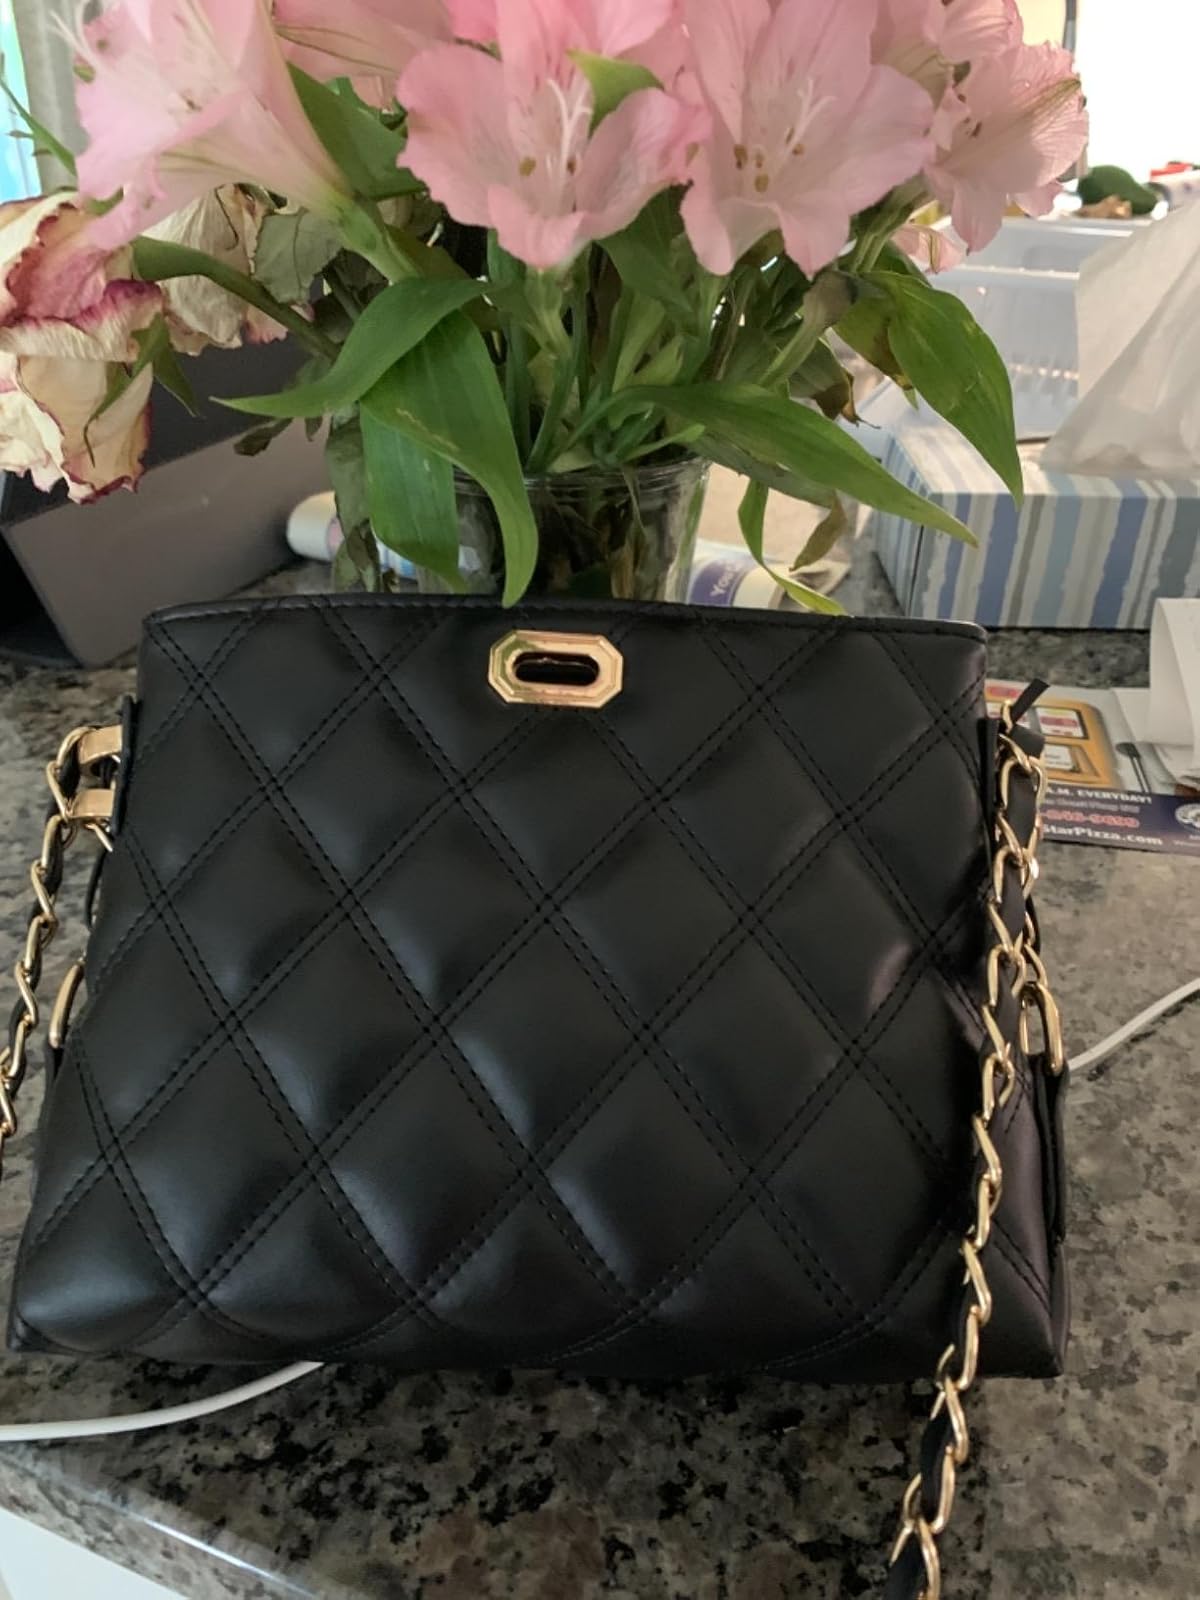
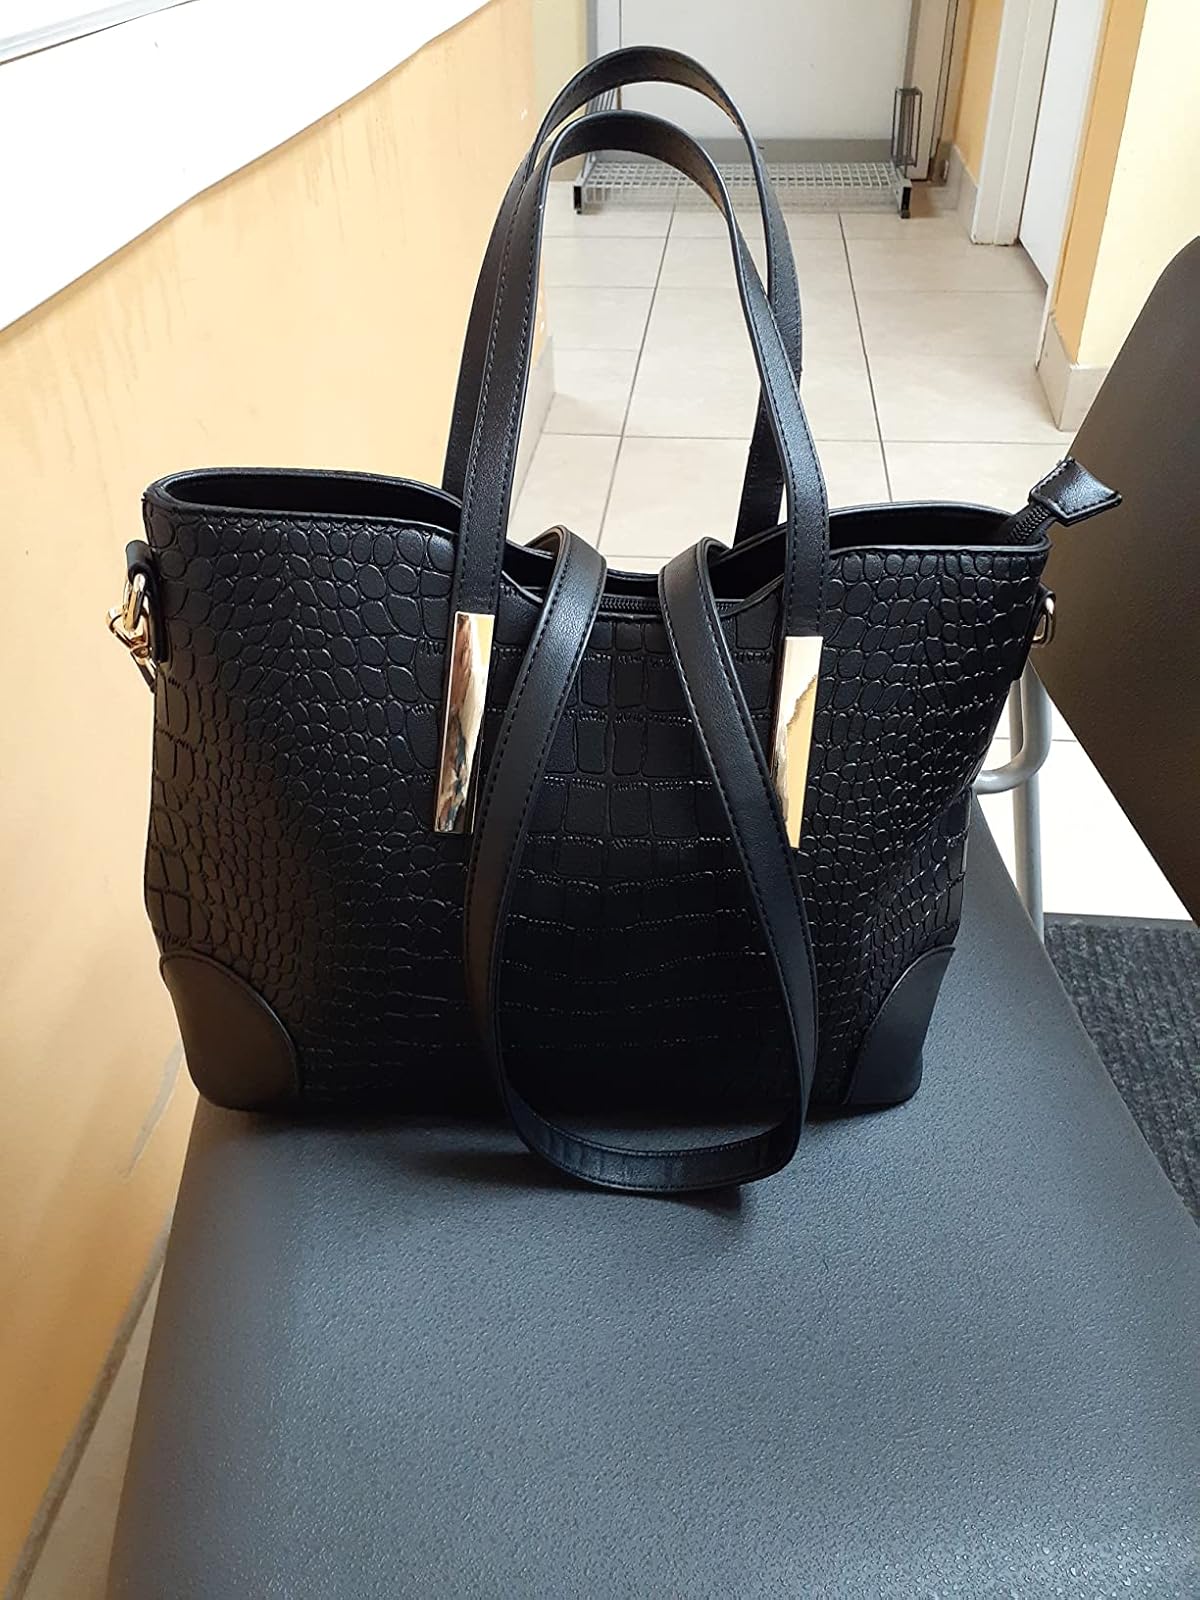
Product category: accessories_handbag
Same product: no